Xenodevriesia

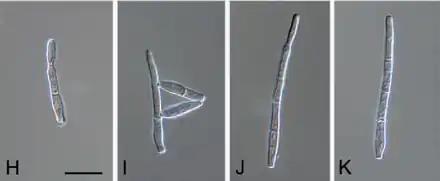
Light microscopy images of several "Xenodevriesia stretziicola" conidia.

First described in 2009, the species was placed in the genus "Devriesia", located in the family Teratosphaeriaceae, under the name "Devriesia strelitziicola", in which the epithet is a reference to the host "Strelitzia".